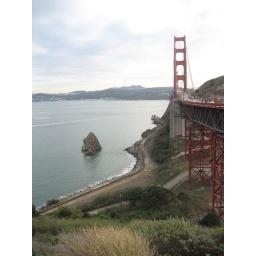
I like the different elements captured in this photo. The blue water, the red bridge, the green grass.